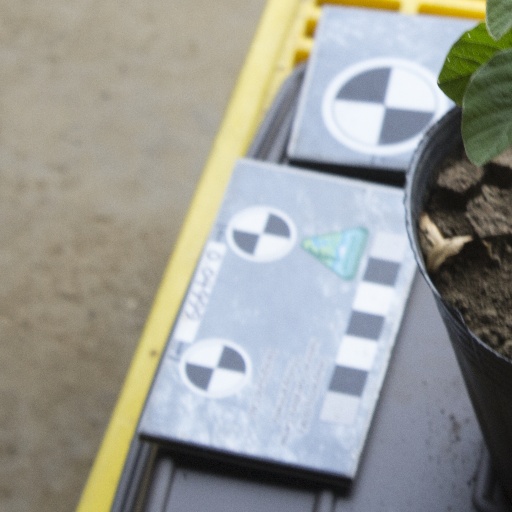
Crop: soybean